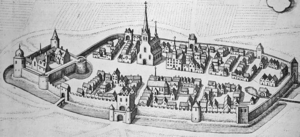
La Guerre de Cologne est un conflit qui ravagea l'Électorat de Cologne entre 1583 et 1588 dans un contexte de tensions religieuses qui affectaient alors le Saint-Empire romain germanique, en marge de la révolte des Pays-Bas et des guerres de religion en France.